Muratti Vase

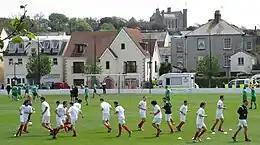
The Jersey and Guernsey teams warming up before the 2012 final

The Muratti Vase is an annual men's and women's football competition, inaugurated in 1905, between teams representing the Channel Islands of Alderney, Guernsey and Jersey. The larger islands of Guernsey and Jersey dominate the competition, with Alderney's sole match final championship victory – and sole victory in any tournament fixture – occurring in 1920.